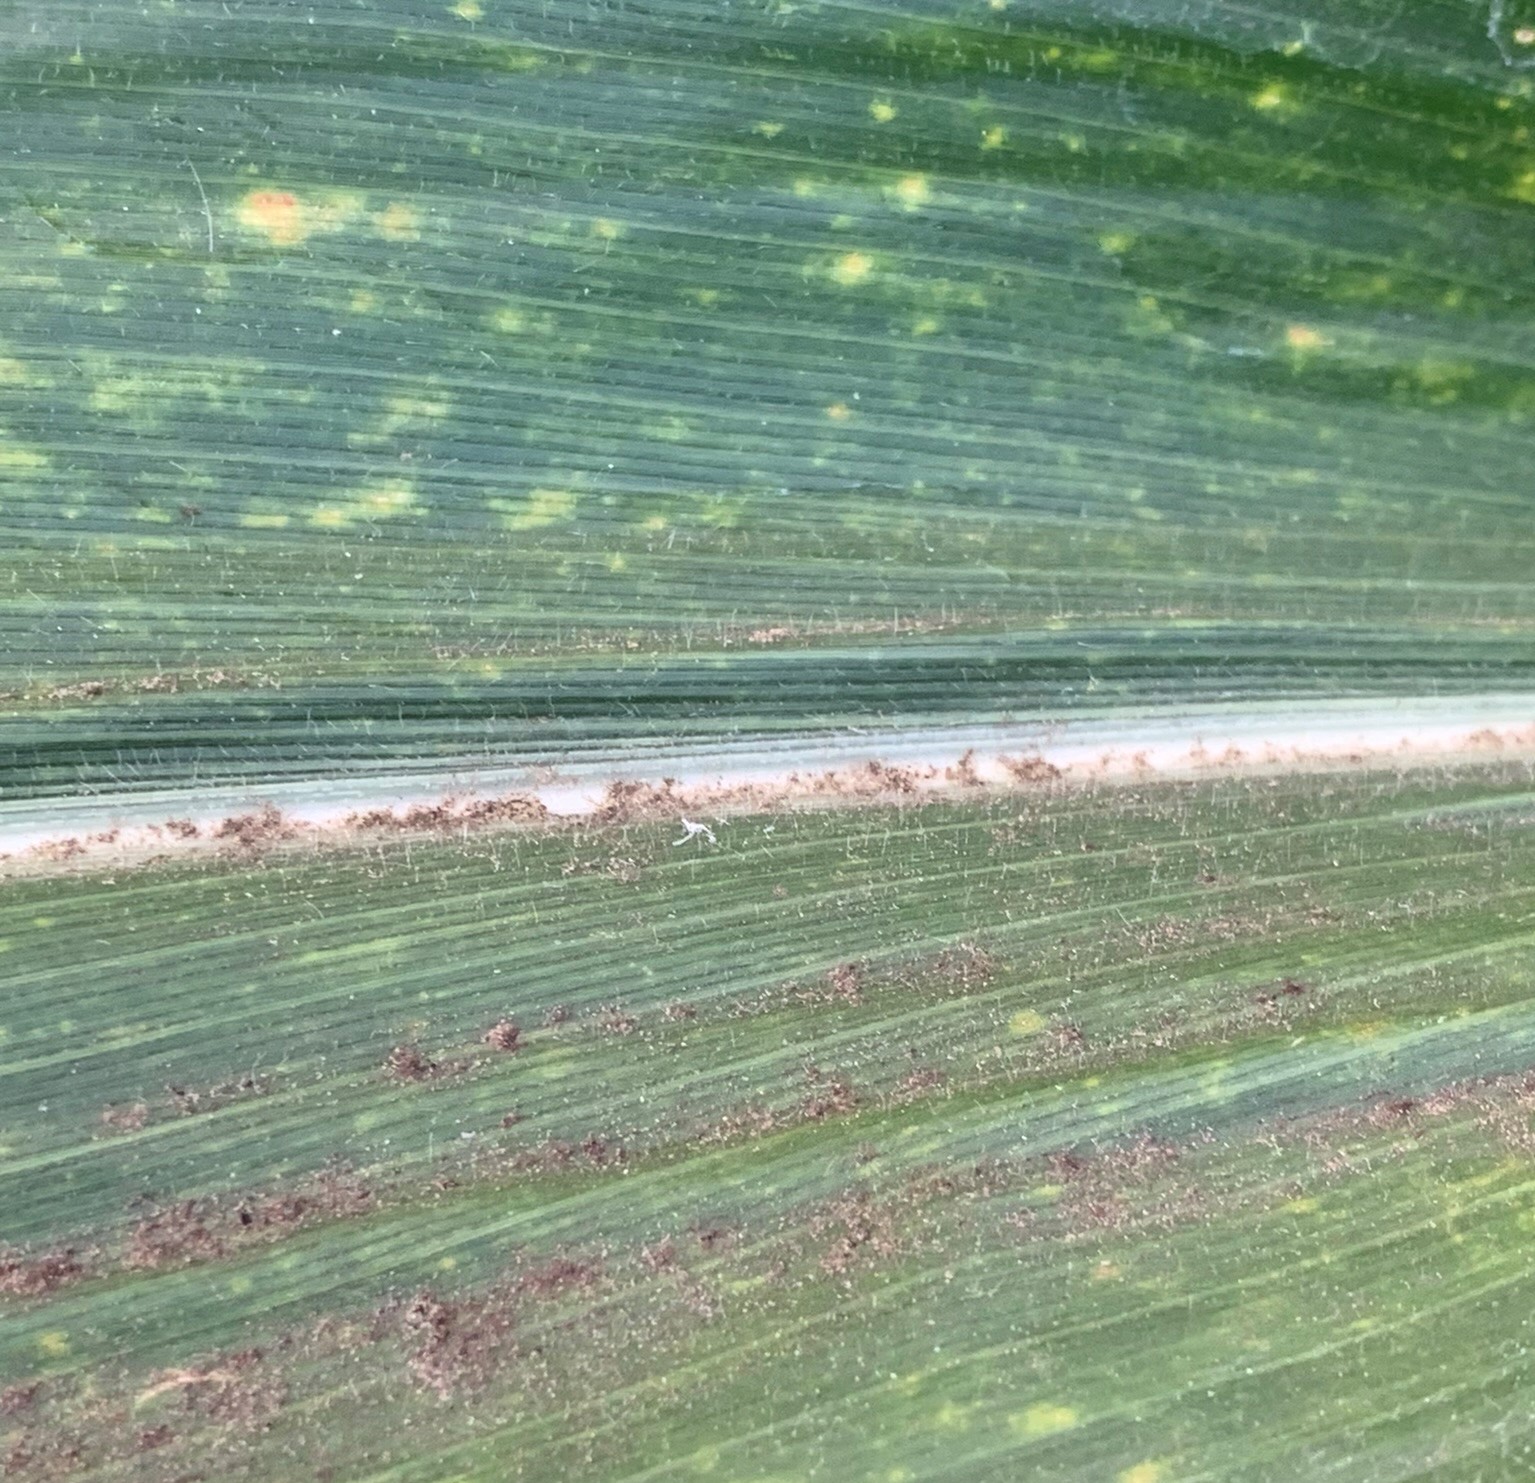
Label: MLN